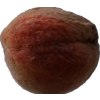
Label: peach